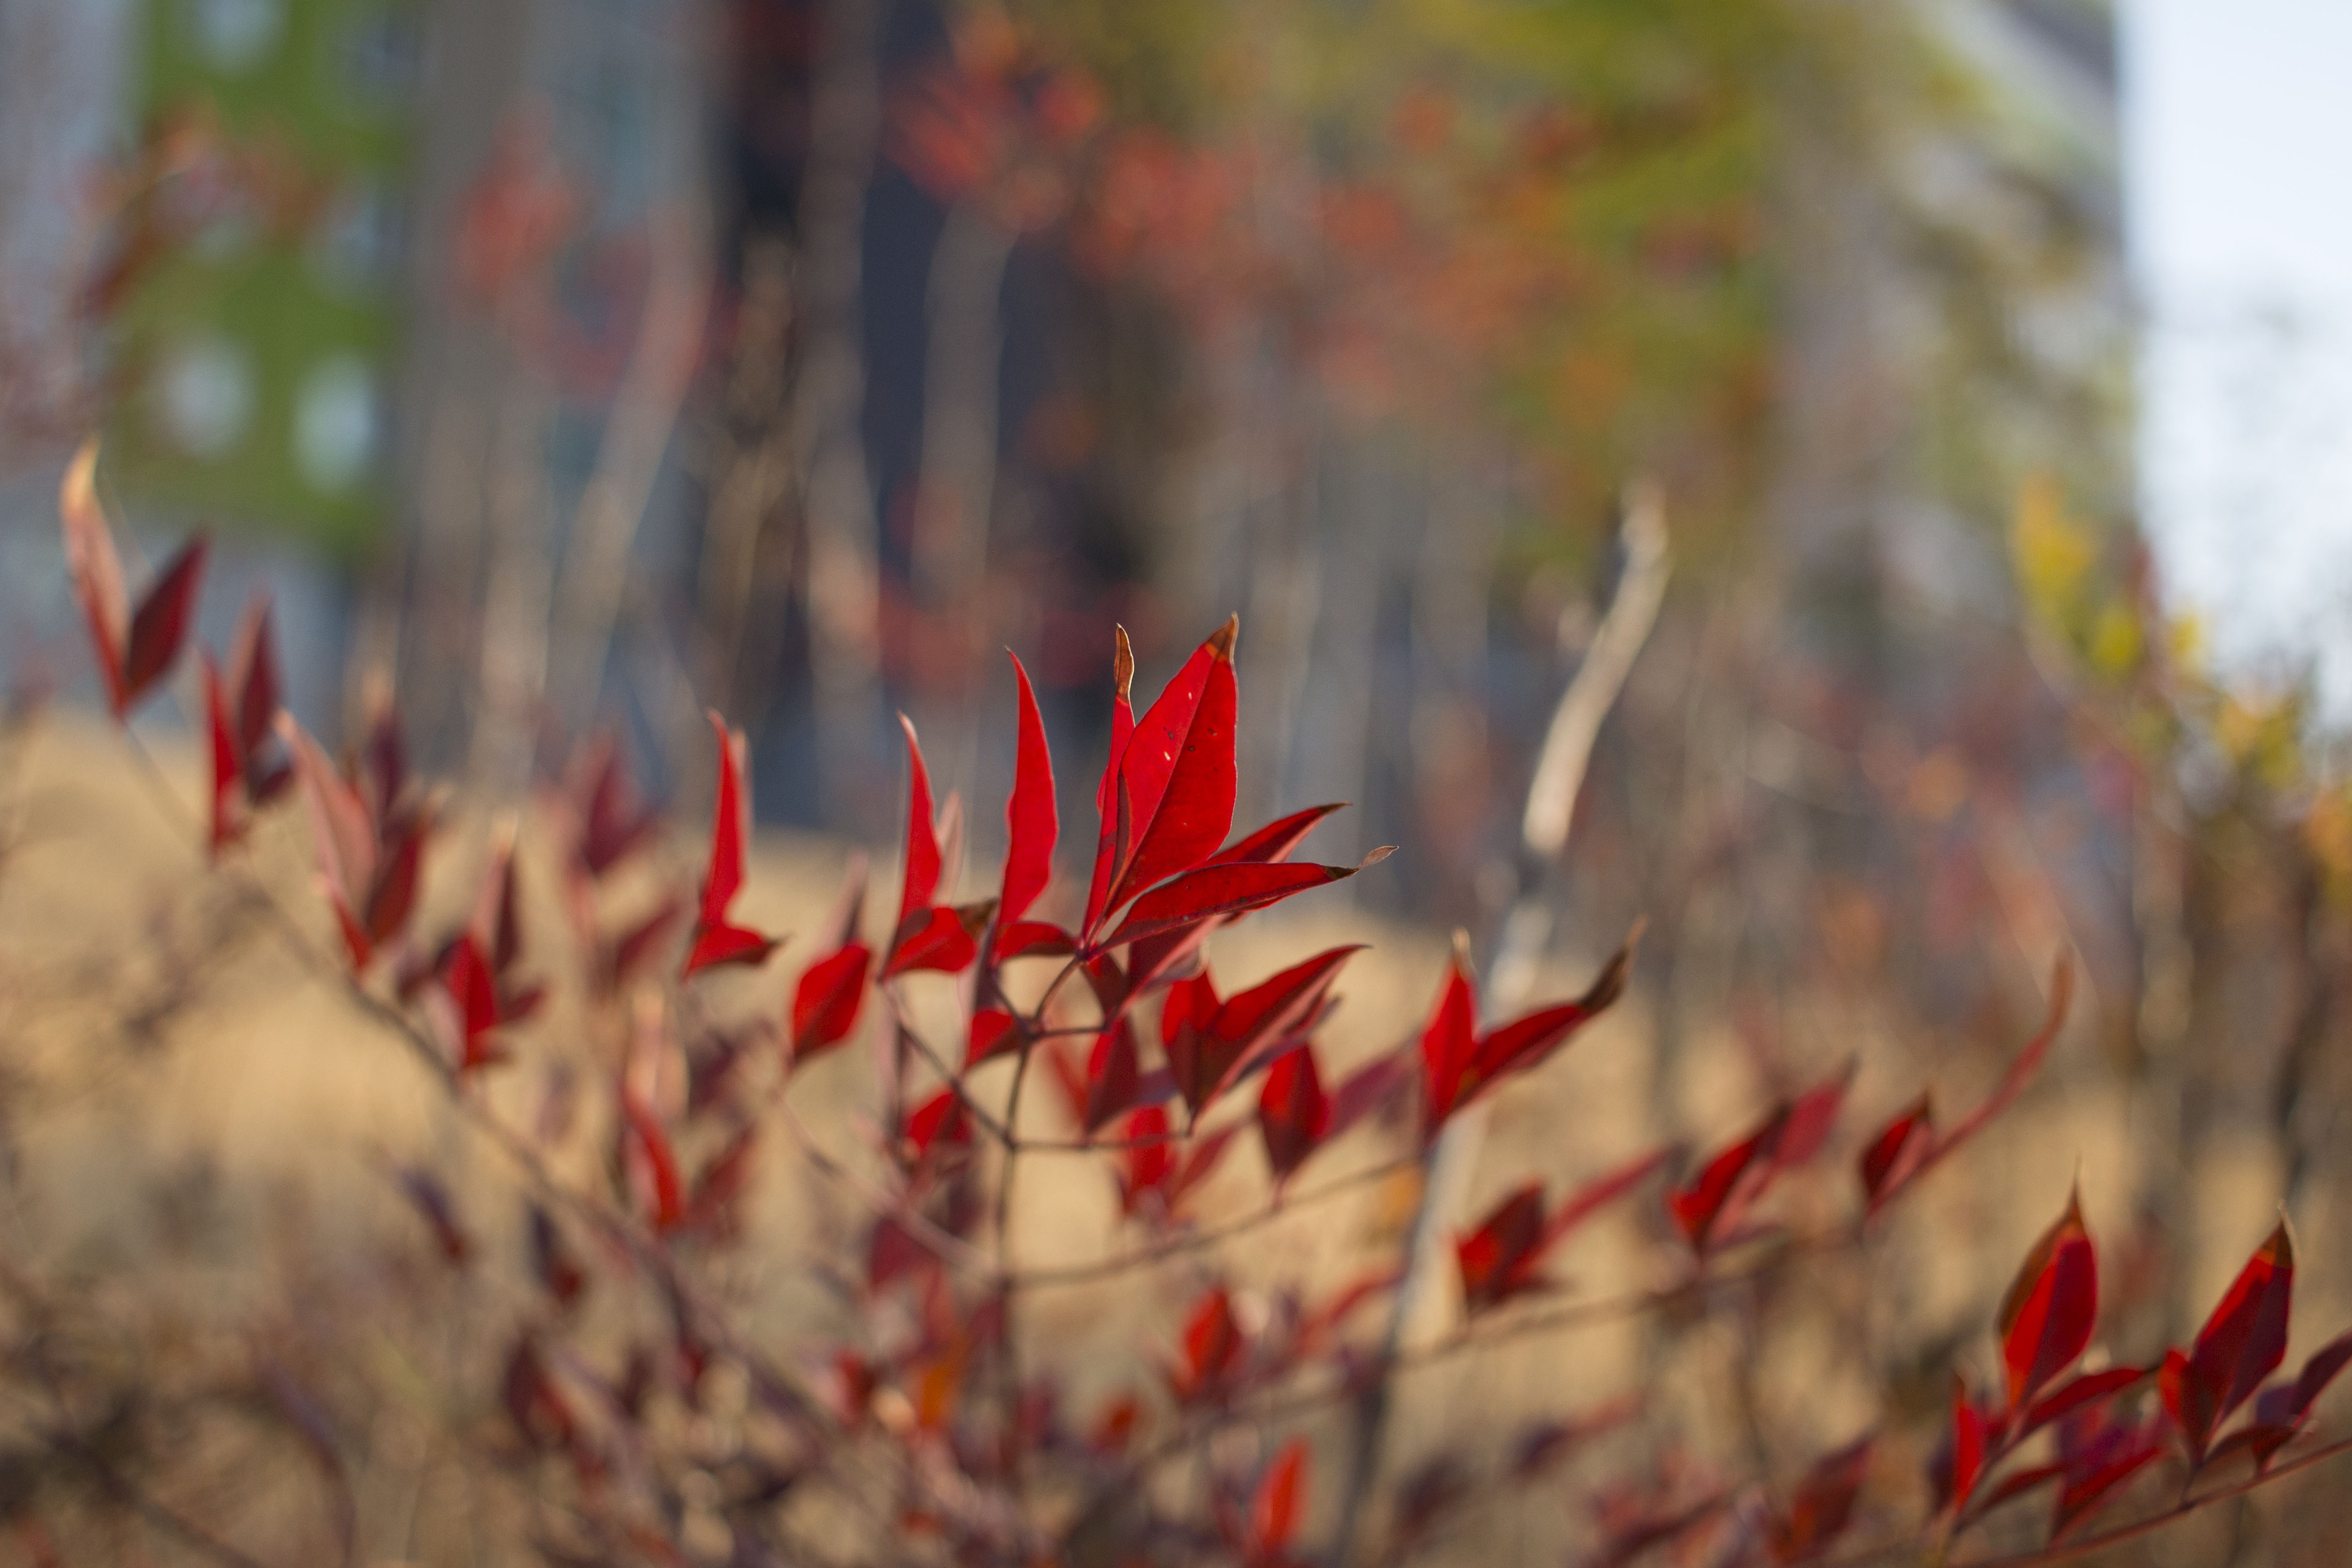
tree, nature, branch, plant, wood, sunlight, leaf, flower, spring, red, color, autumn, botany, flora, season, close up, march, macro photography, red flowers, flower tree, woody plant